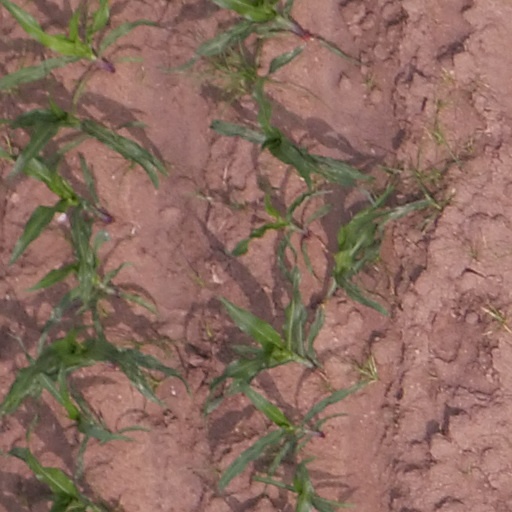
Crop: maize; corn